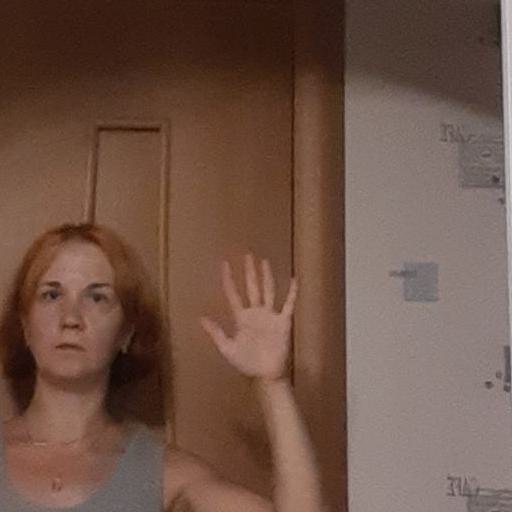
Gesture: palm